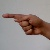
The image shows a hand gesture representing the letter 'G' in Indian Sign Language.